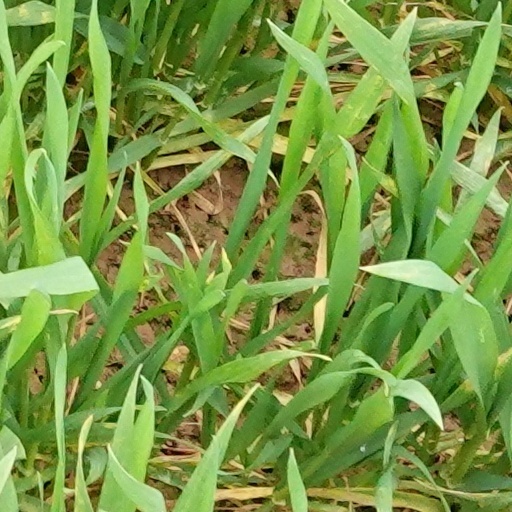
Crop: wheat